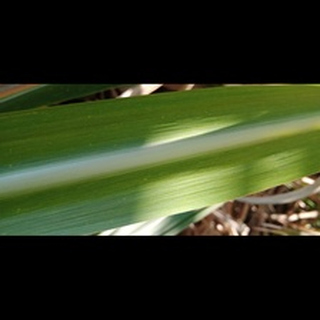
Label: healthy_sugarcane